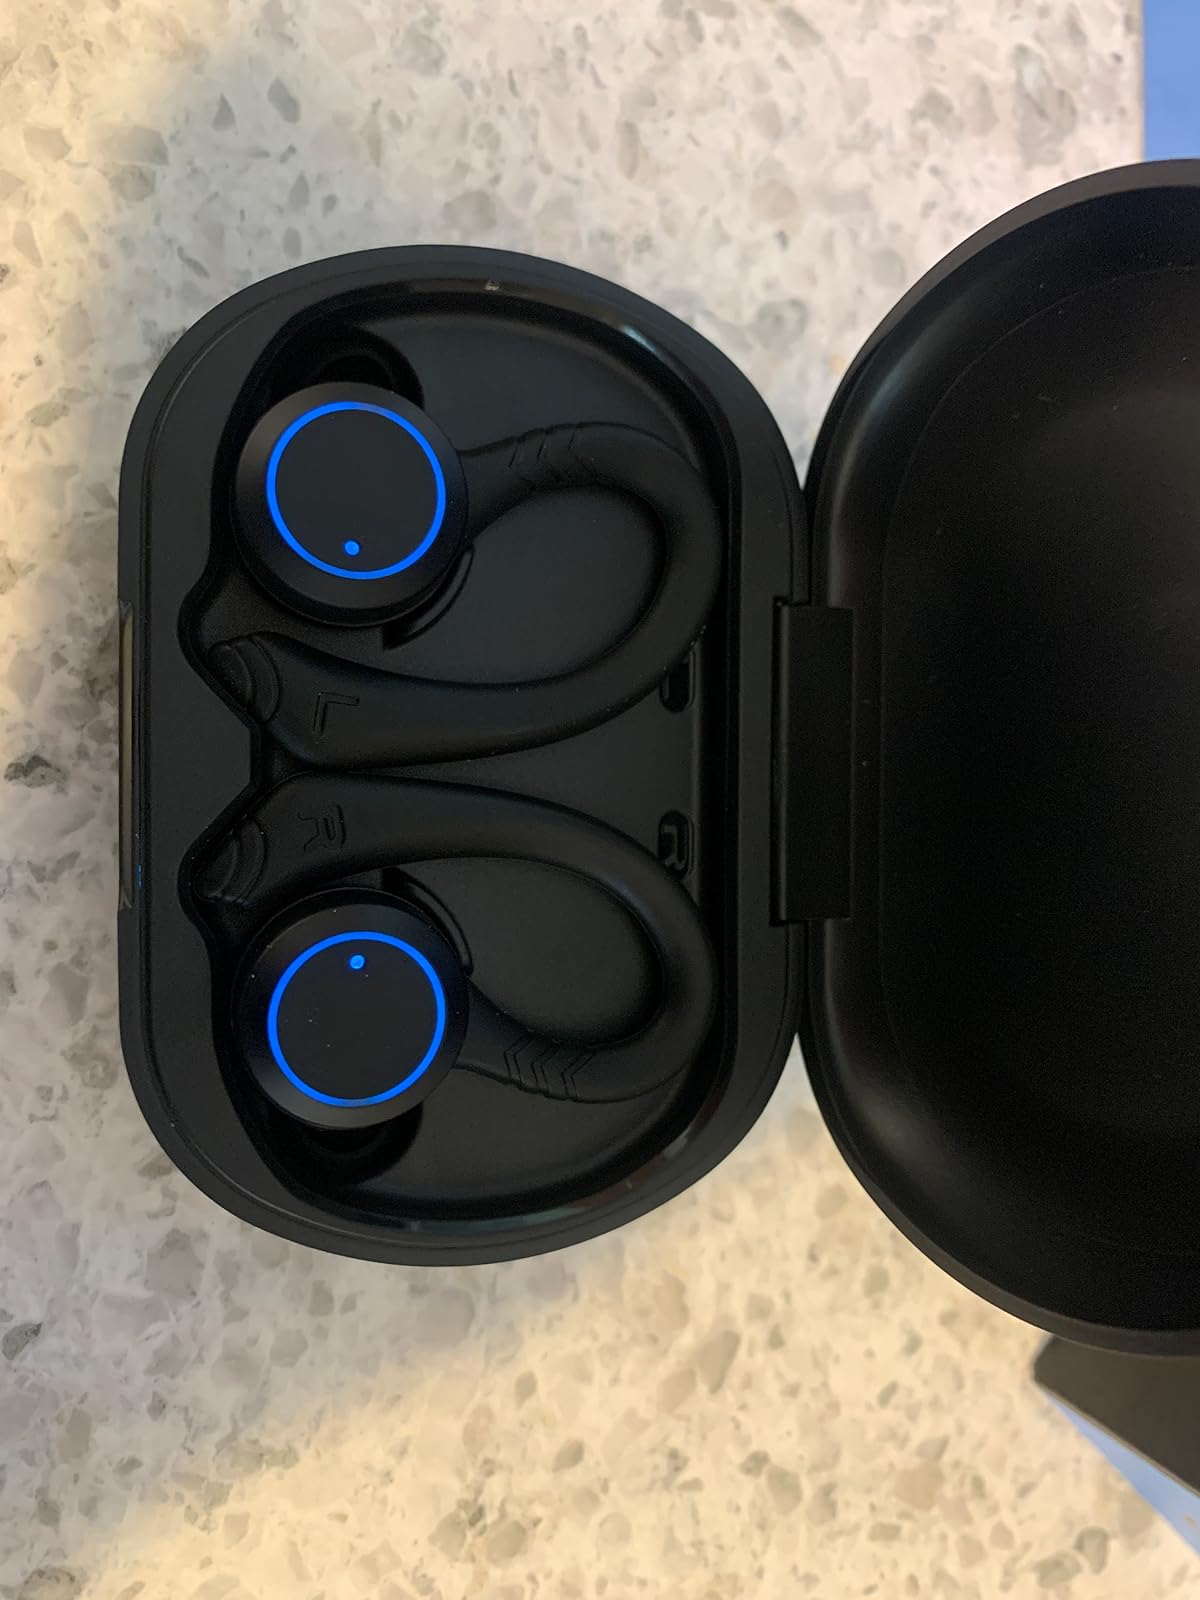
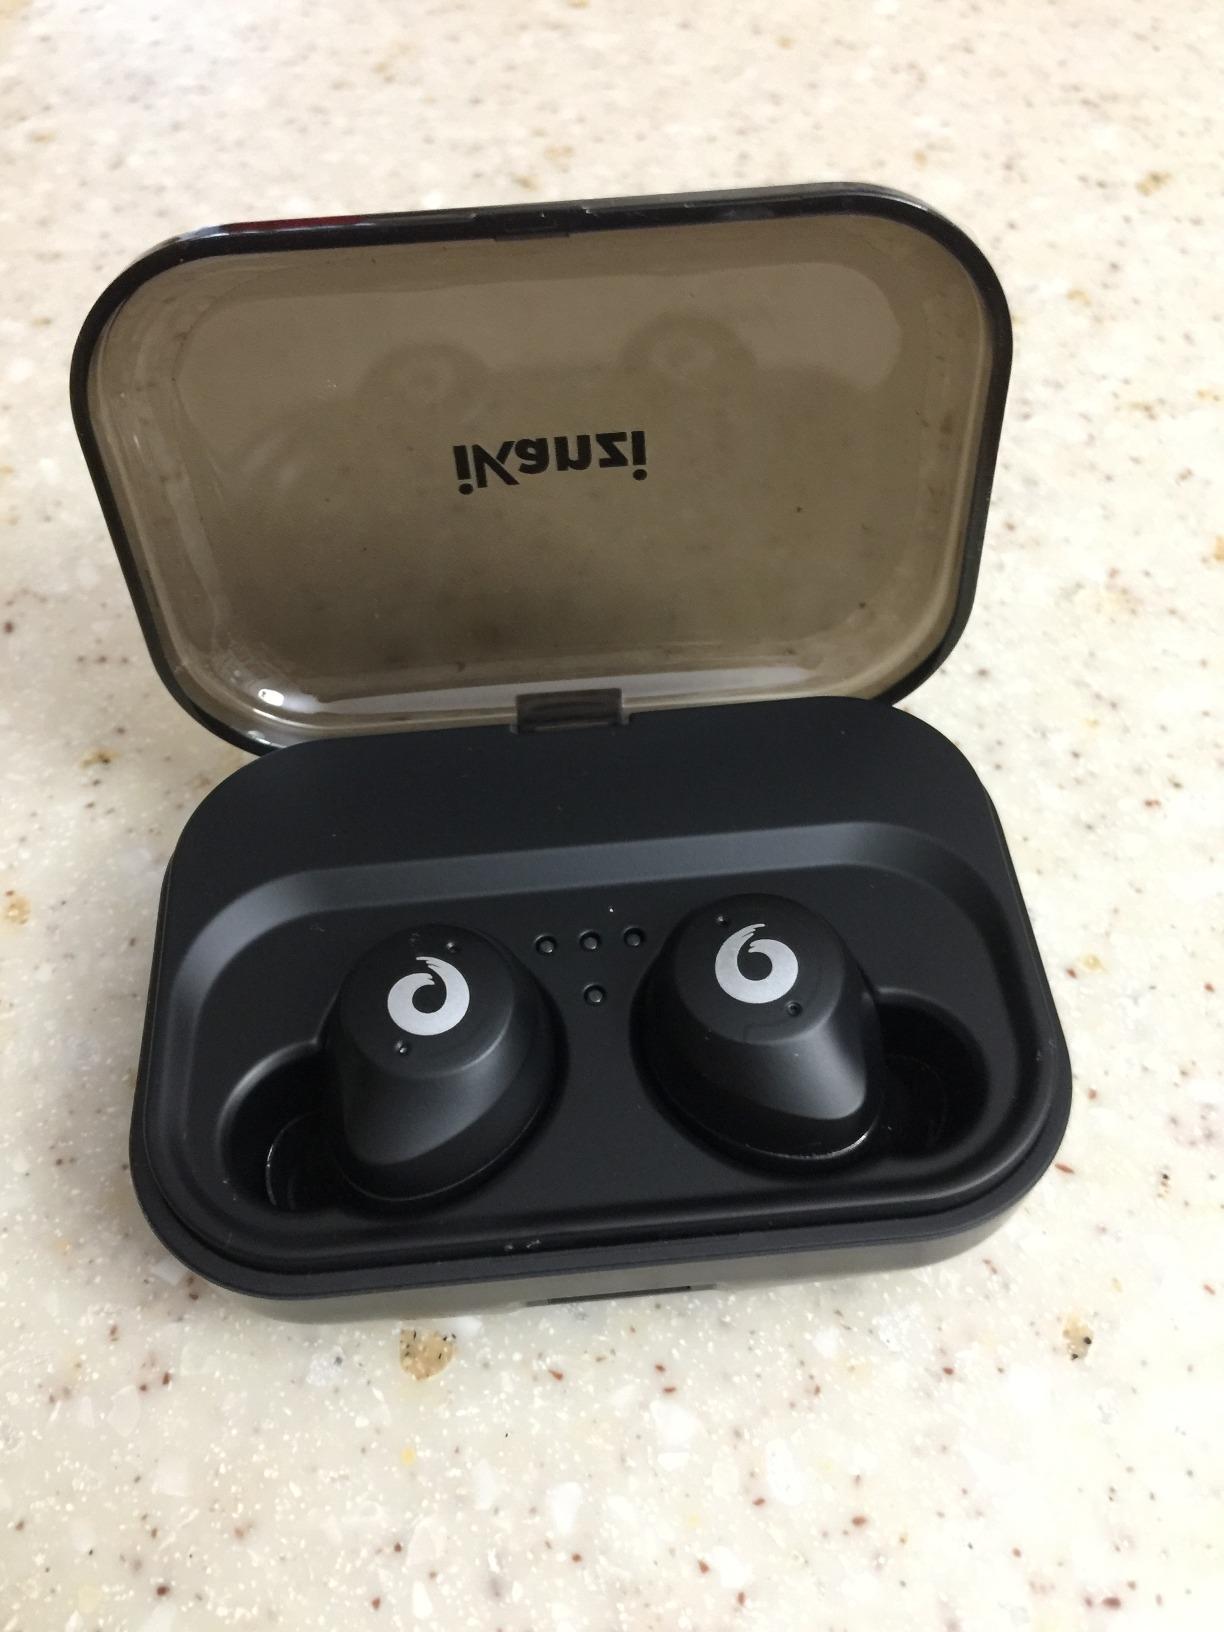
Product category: earbuds
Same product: no